Kentucky Route 70

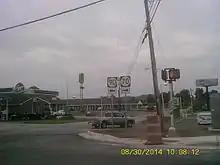
Kentucky Route 70's intersection with KY 90 at Cave City, Kentucky

Immediately after the intersection with KY 185, KY 70 enters Edmonson County, where it runs onward towards the communities of Huff and Windyville before it meets KY 259, and the two routes run concurrently to cross the Green River at Brownsville, the Edmonson County seat. This is KY 70's second crossing of the Green River. The two state routes run concurrently throughout the city of Brownsville, and splits just south of the entrance to the Edmonson County High School on the south side of town.